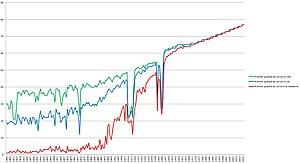
Évolution du premier quartile de survie en France de 1806 à 2017 (Source: INED) Définitions: - Premier quartile de survie à la naissance: âge à partir duquel 25% de la population est morte. - Premier quartile de survie à 1 an: âge à partir duquel 25% de la population de la population ayant survécu à leur 1er anniversaire est morte. - Premier quartile de survie à 5 ans: âge à partir duquel 25% de la population de la population ayant survécu à leur 5ème anniversaire est morte.
En 2018, il y a eu 609 648 décès en France — contre 606 274 en 2017 — pour une population de 66,89 millions d'habitants soit un taux de mortalité de 9,1 pour 1000, un taux stable sur les 10 dernières années.